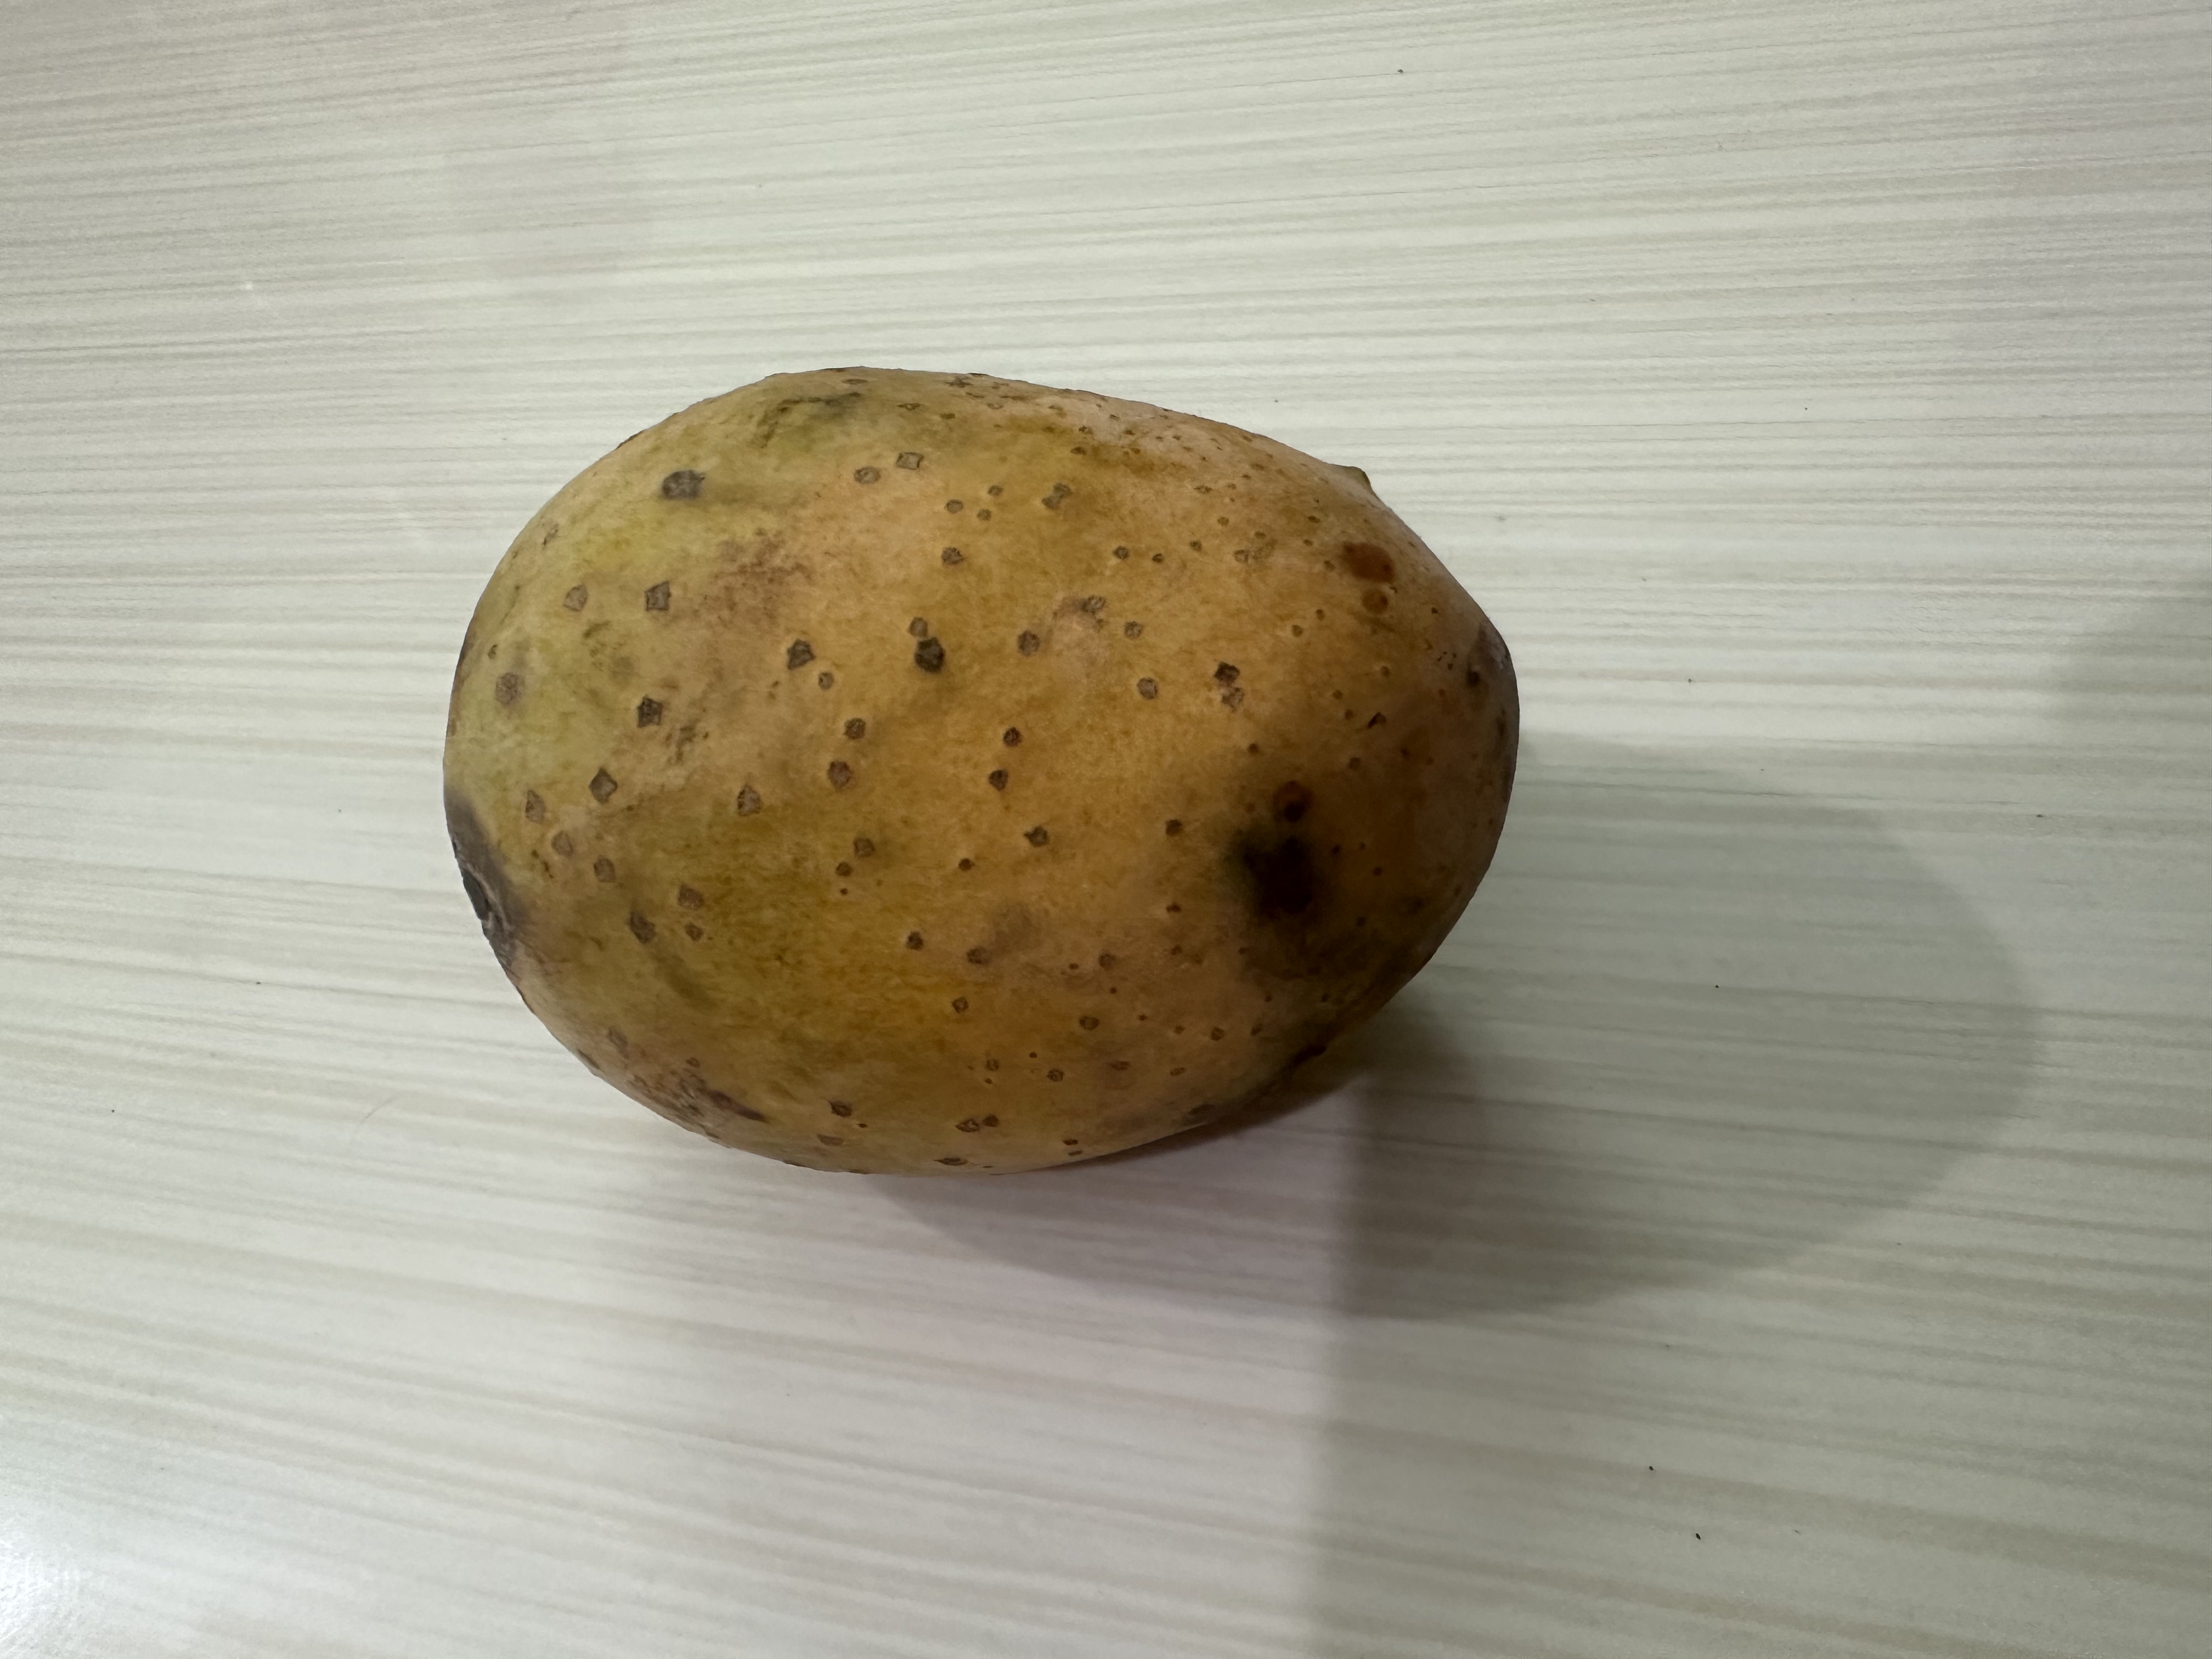
Mango variety: Langra